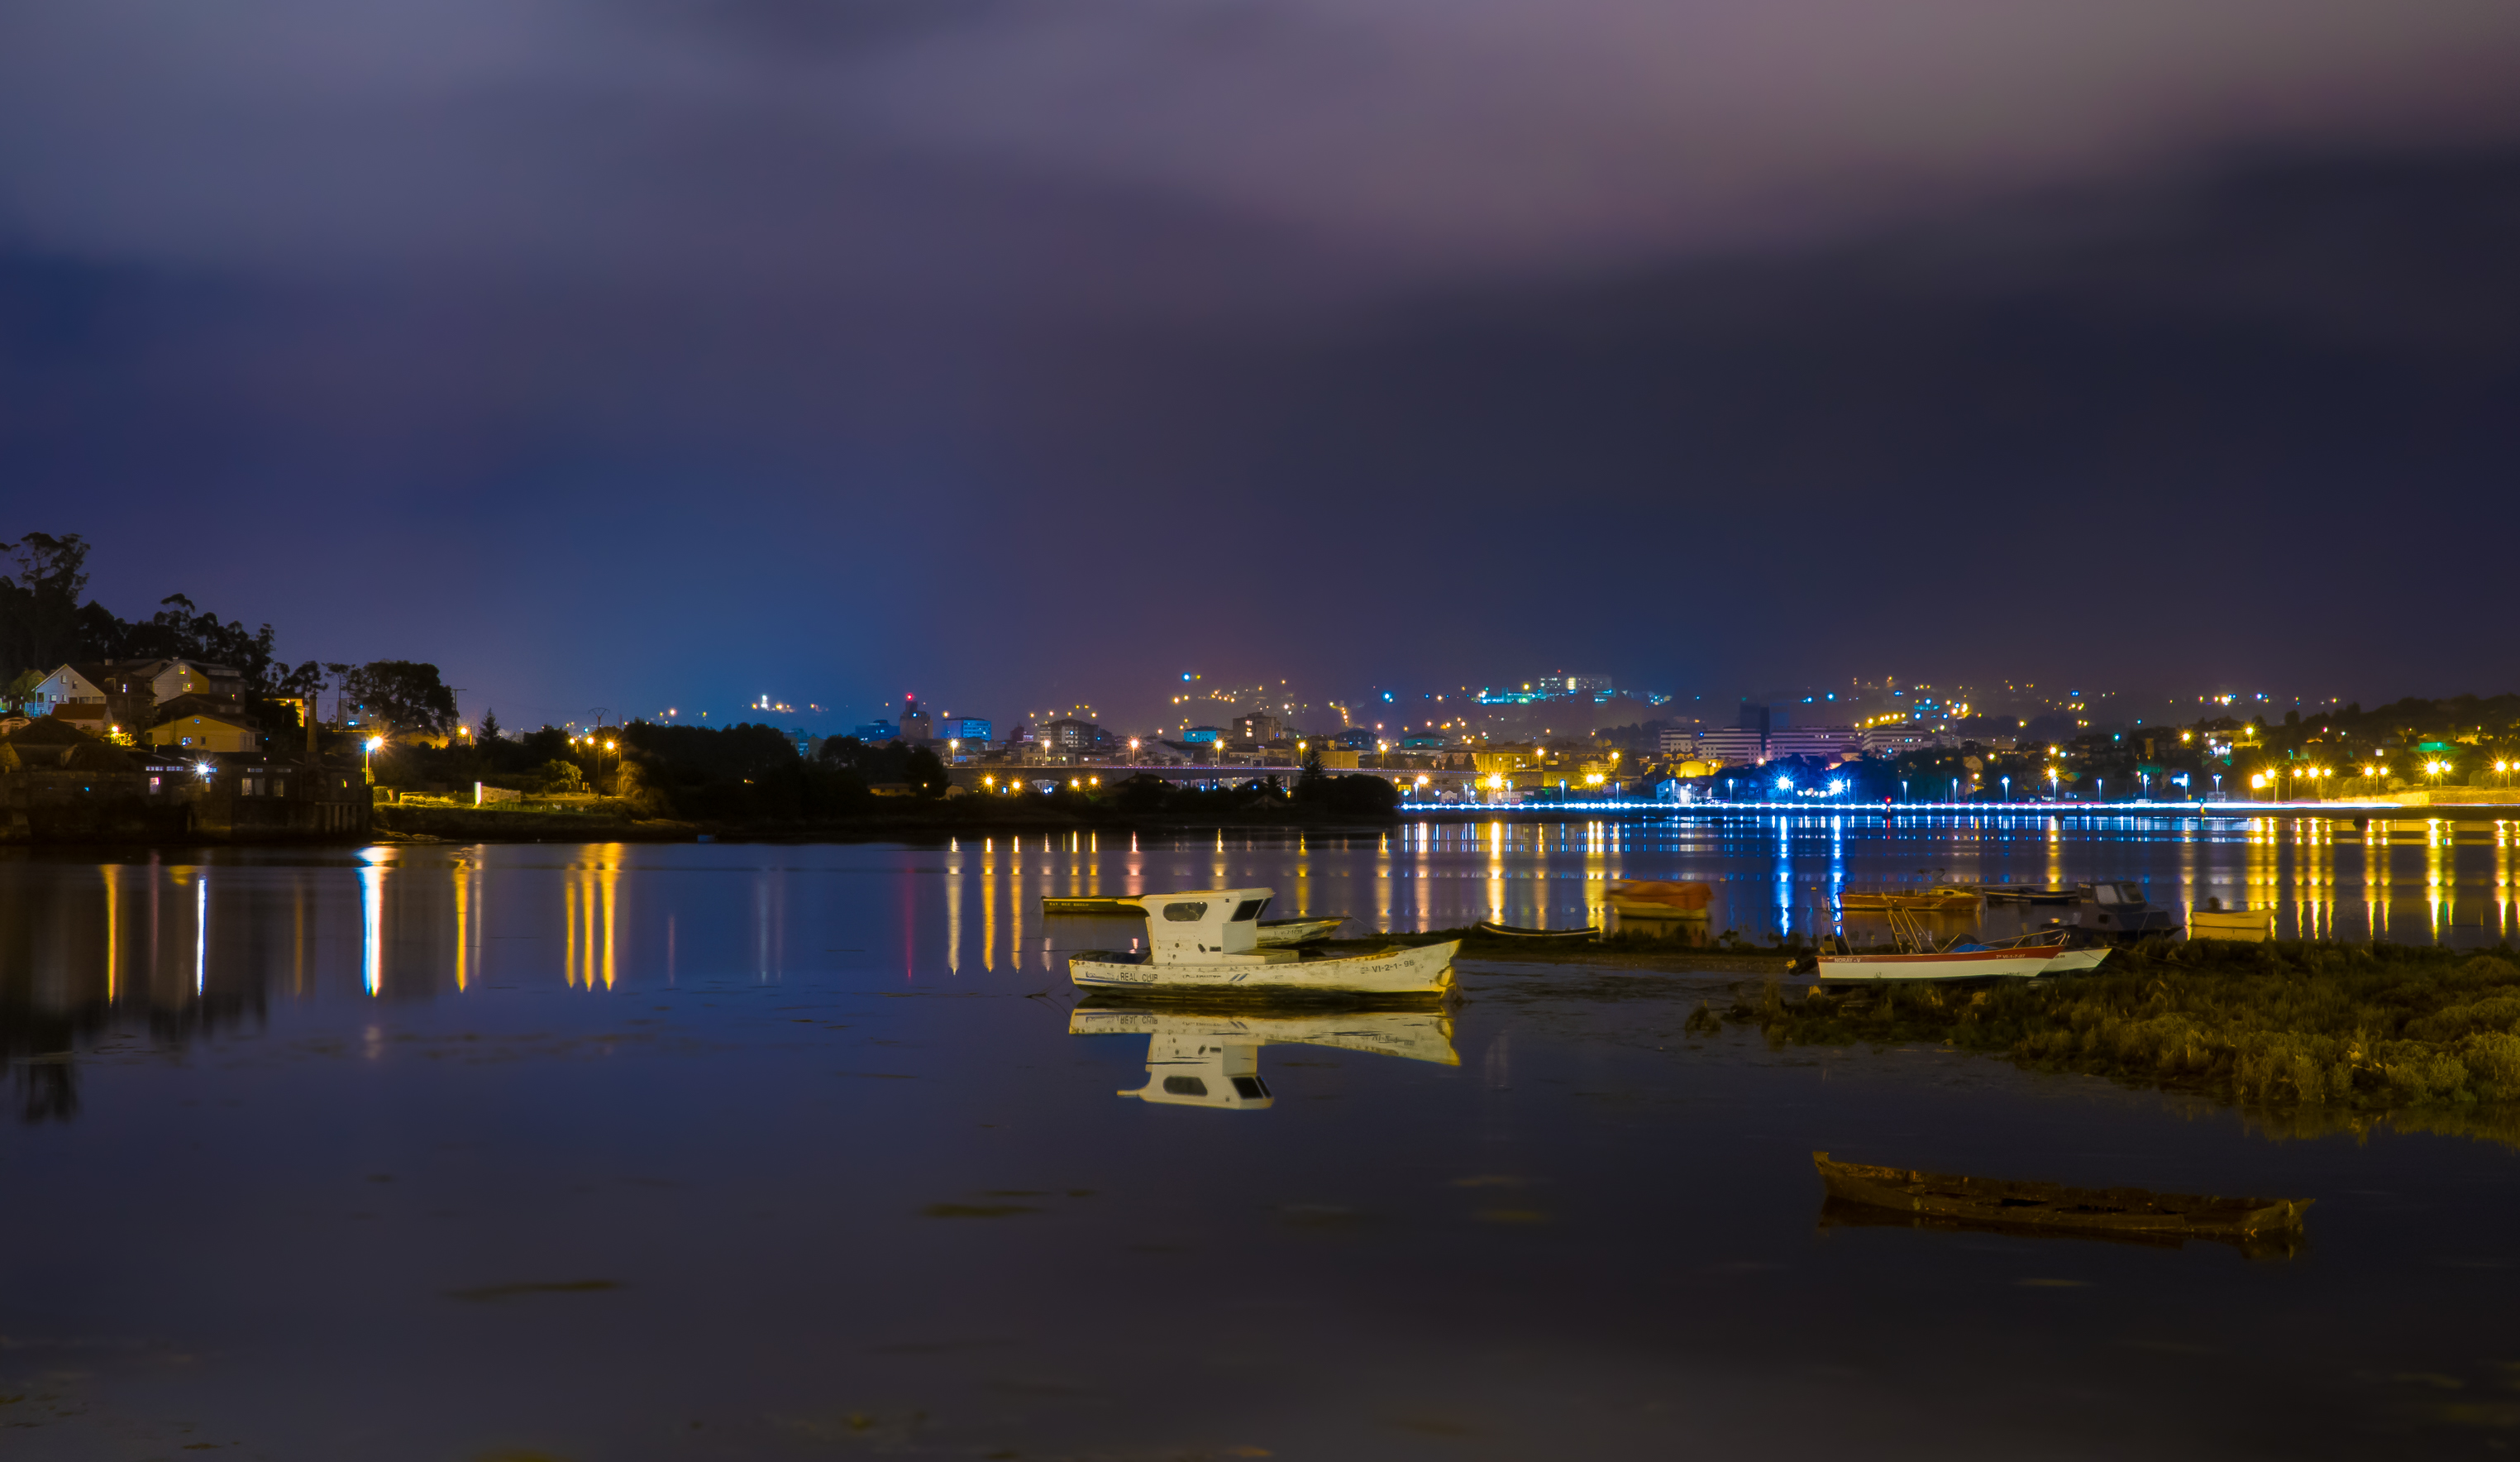
landscape, sea, horizon, light, cloud, sky, sunset, skyline, night, sunlight, morning, dawn, city, cityscape, dusk, evening, reflection, spain, galicia, pontevedra, paisajes, lumixfz1000, fz1000, espana, ggl1, xovesphoto, nocturnas, panasoniclumixfz1000, urban area, atmosphere of earth